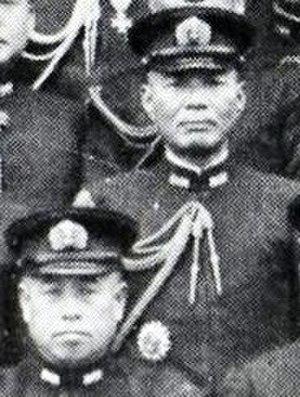
Matome Ugaki, né le 15 février 1890 à Okayama au Japon et mort le 15 août 1945 au large d'Okinawa, est un amiral de la Marine impériale japonaise pendant la Seconde Guerre mondiale.